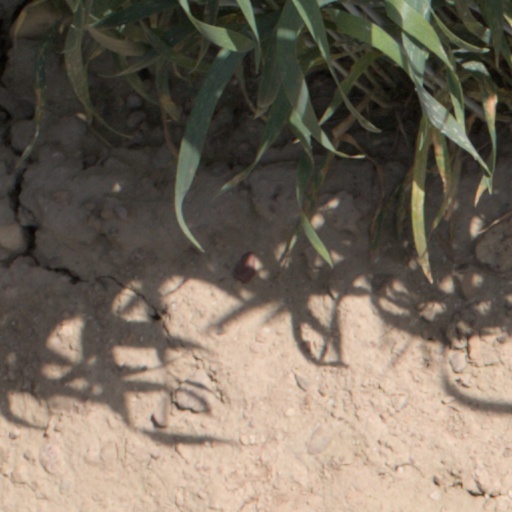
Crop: wheat